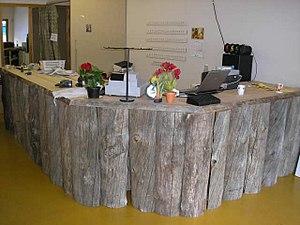
Un volis, au sens large, est un arbre brisé sous l'action d'effets naturels ou pour des raisons qui lui sont propres, sans intervention de l'homme. Au sens strict, le volis désigne seulement la partie supérieure de l'arbre qui a été détachée par le vent et qui est au sol ; la partie inférieure encore debout est la « chandelle » ou « chicot ».